Carlos Condell

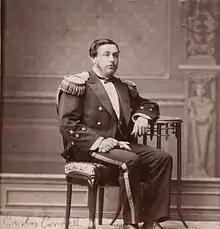
Condell in 1880

At the beginning of the War of the Pacific (April 5, 1879), Condell was already promoted to corvette captain in charge of the corvette "Abtao", and was commissioned the blockade of the port of Iquique, a Peruvian possession at that time.